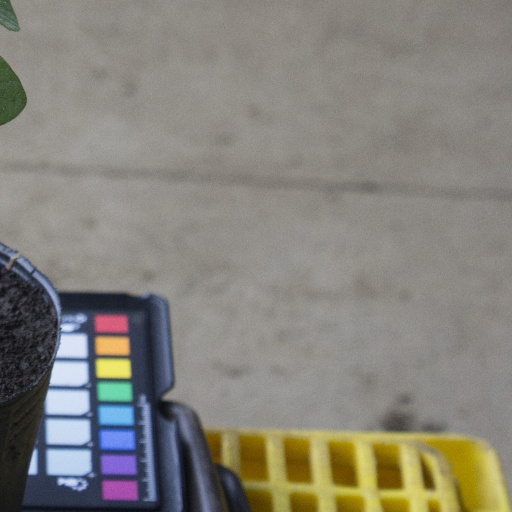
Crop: soybean